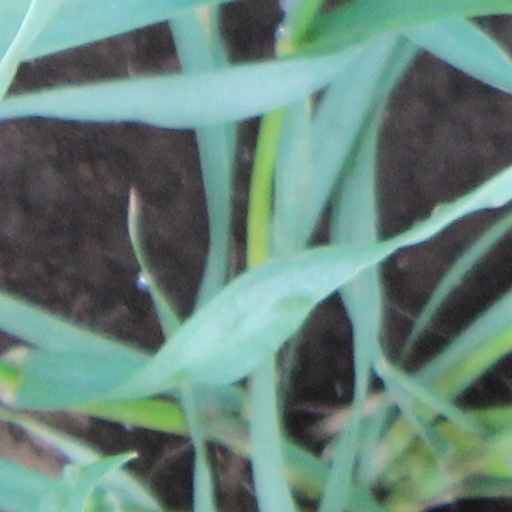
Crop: wheat